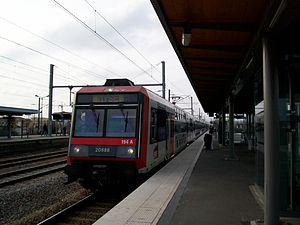
La ligne P du Transilien, plus souvent simplement dénommée ligne P, est une ligne de trains de banlieue qui dessert l'est de l'Île-de-France. Elle relie Paris-Est à Château-Thierry et La Ferté-Milon via Meaux, ainsi qu'à Provins et Coulommiers. Elle comprend également une navette ferroviaire reliant Esbly à Crécy-la-Chapelle ainsi qu'un service d'autocars reliant Coulommiers à La Ferté-Gaucher.
La gare de Chelles - Gournay est une gare ferroviaire française de la ligne de Paris-Est à Strasbourg-Ville, située sur le territoire de la commune de Chelles, proche de Gournay, dans le département de Seine-et-Marne en région Île-de-France.